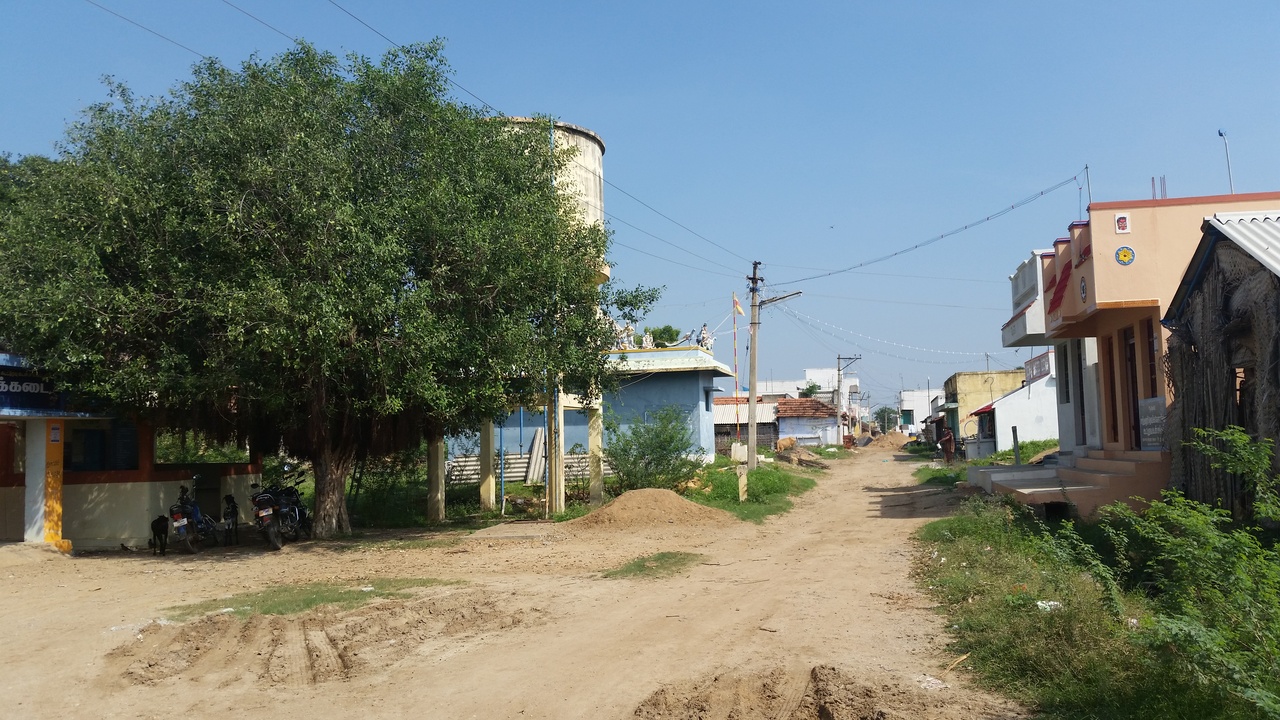
Sathanur Village Entrance from West